Desktop search

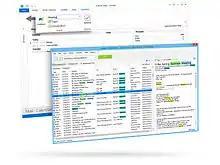
Lookeen desktop search on Windows

Indexing Service, a "base service that extracts content from files and constructs an indexed catalog to facilitate efficient and rapid searching", was originally released in August 1996. It was built in order to speed up manually searching for files on Personal Desktops and Corporate Computer Network. Indexing service helped by using Microsoft web servers to index files on the desired hard drives. Indexing was done by file format. By using terms that users provided, a search was conducted that matched terms to the data within the file formats. The largest issue that Indexing service faced was the fact that every time a file was added, it had to be indexed. This coupled with the fact that the indexing cached the entire index in RAM, made the hardware a huge limitation. This made indexing large amounts of files require extremely powerful hardware and very long wait times.